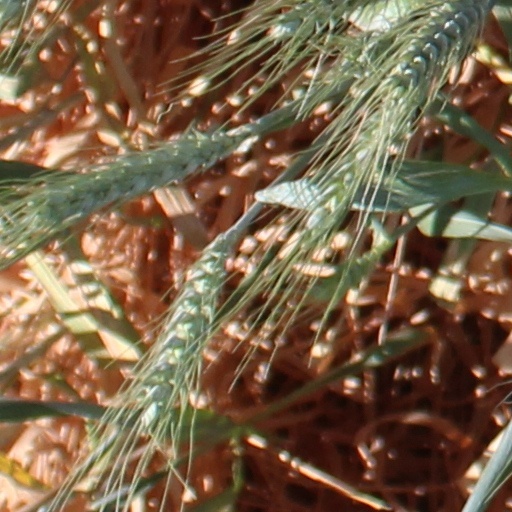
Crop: wheat